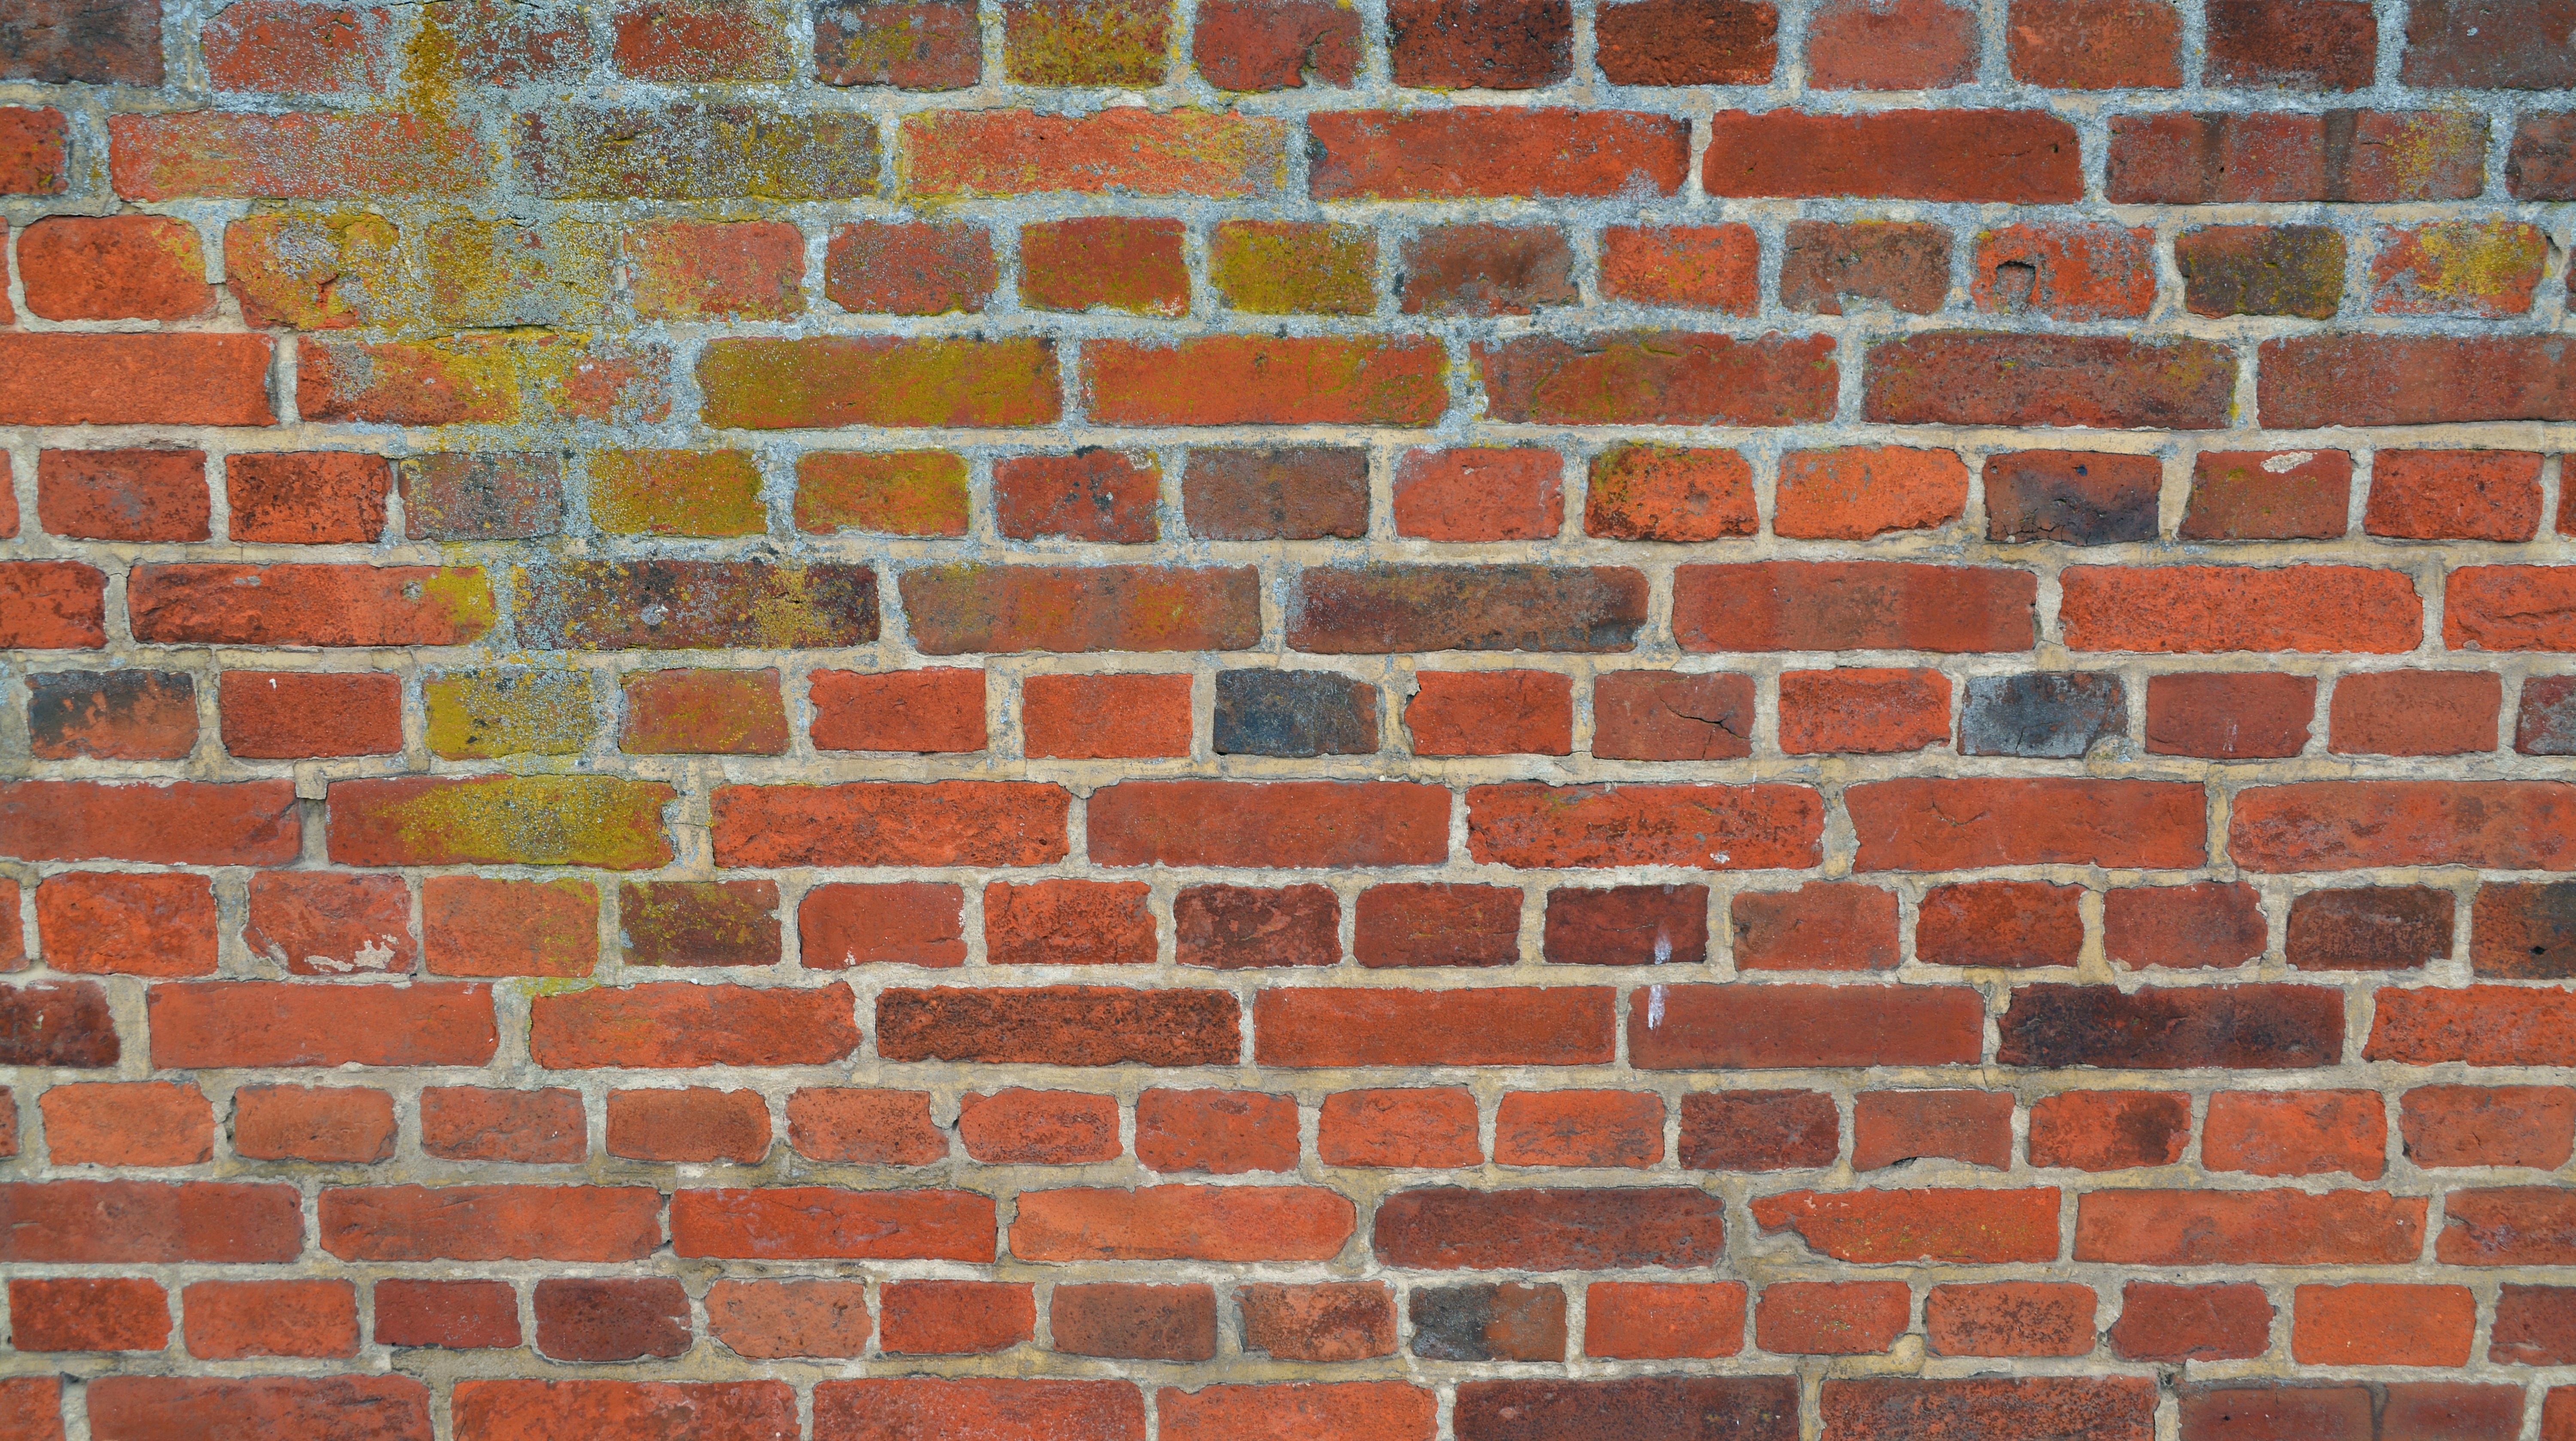
structure, texture, floor, wall, stone wall, brick, material, stones, background, brickwork